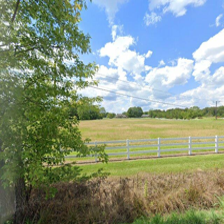
Label: streetView